Mount Pirongia

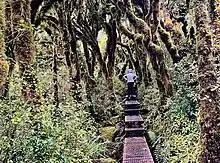
Bell Track boardwalk in pāhautea grove. It is gradually being extended towards The Cone.

Threatened plants include king fern, carmine rātā, thismia rodwayi and Wood Rose or Dactylanthus taylorii, a rare and endangered parasitic flowering plant, found on the ridges of Mount Pirongia. Near the summit there are mountain flax, coprosmas and ferns. Botanically, Mount Pirongia is also interesting area as it marks the transition between the warmth-loving kauri forest of the north and the beech and podocarp-beech forest in the south. The park's latitude is the naturally occurring southern limit for kauri, mangeao, mairehau, tāwari and taraire.